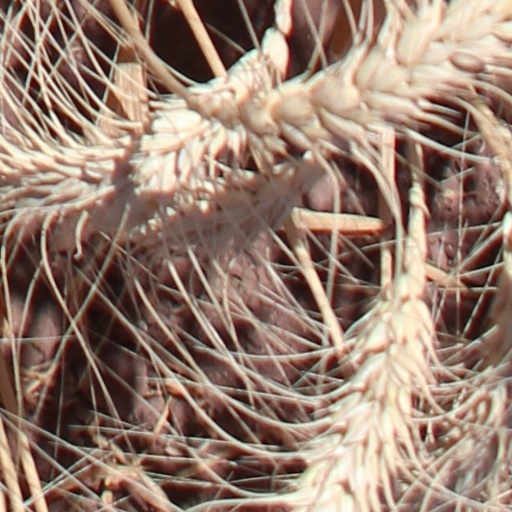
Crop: wheat